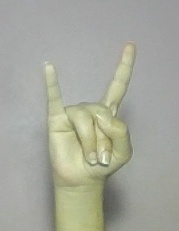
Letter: la